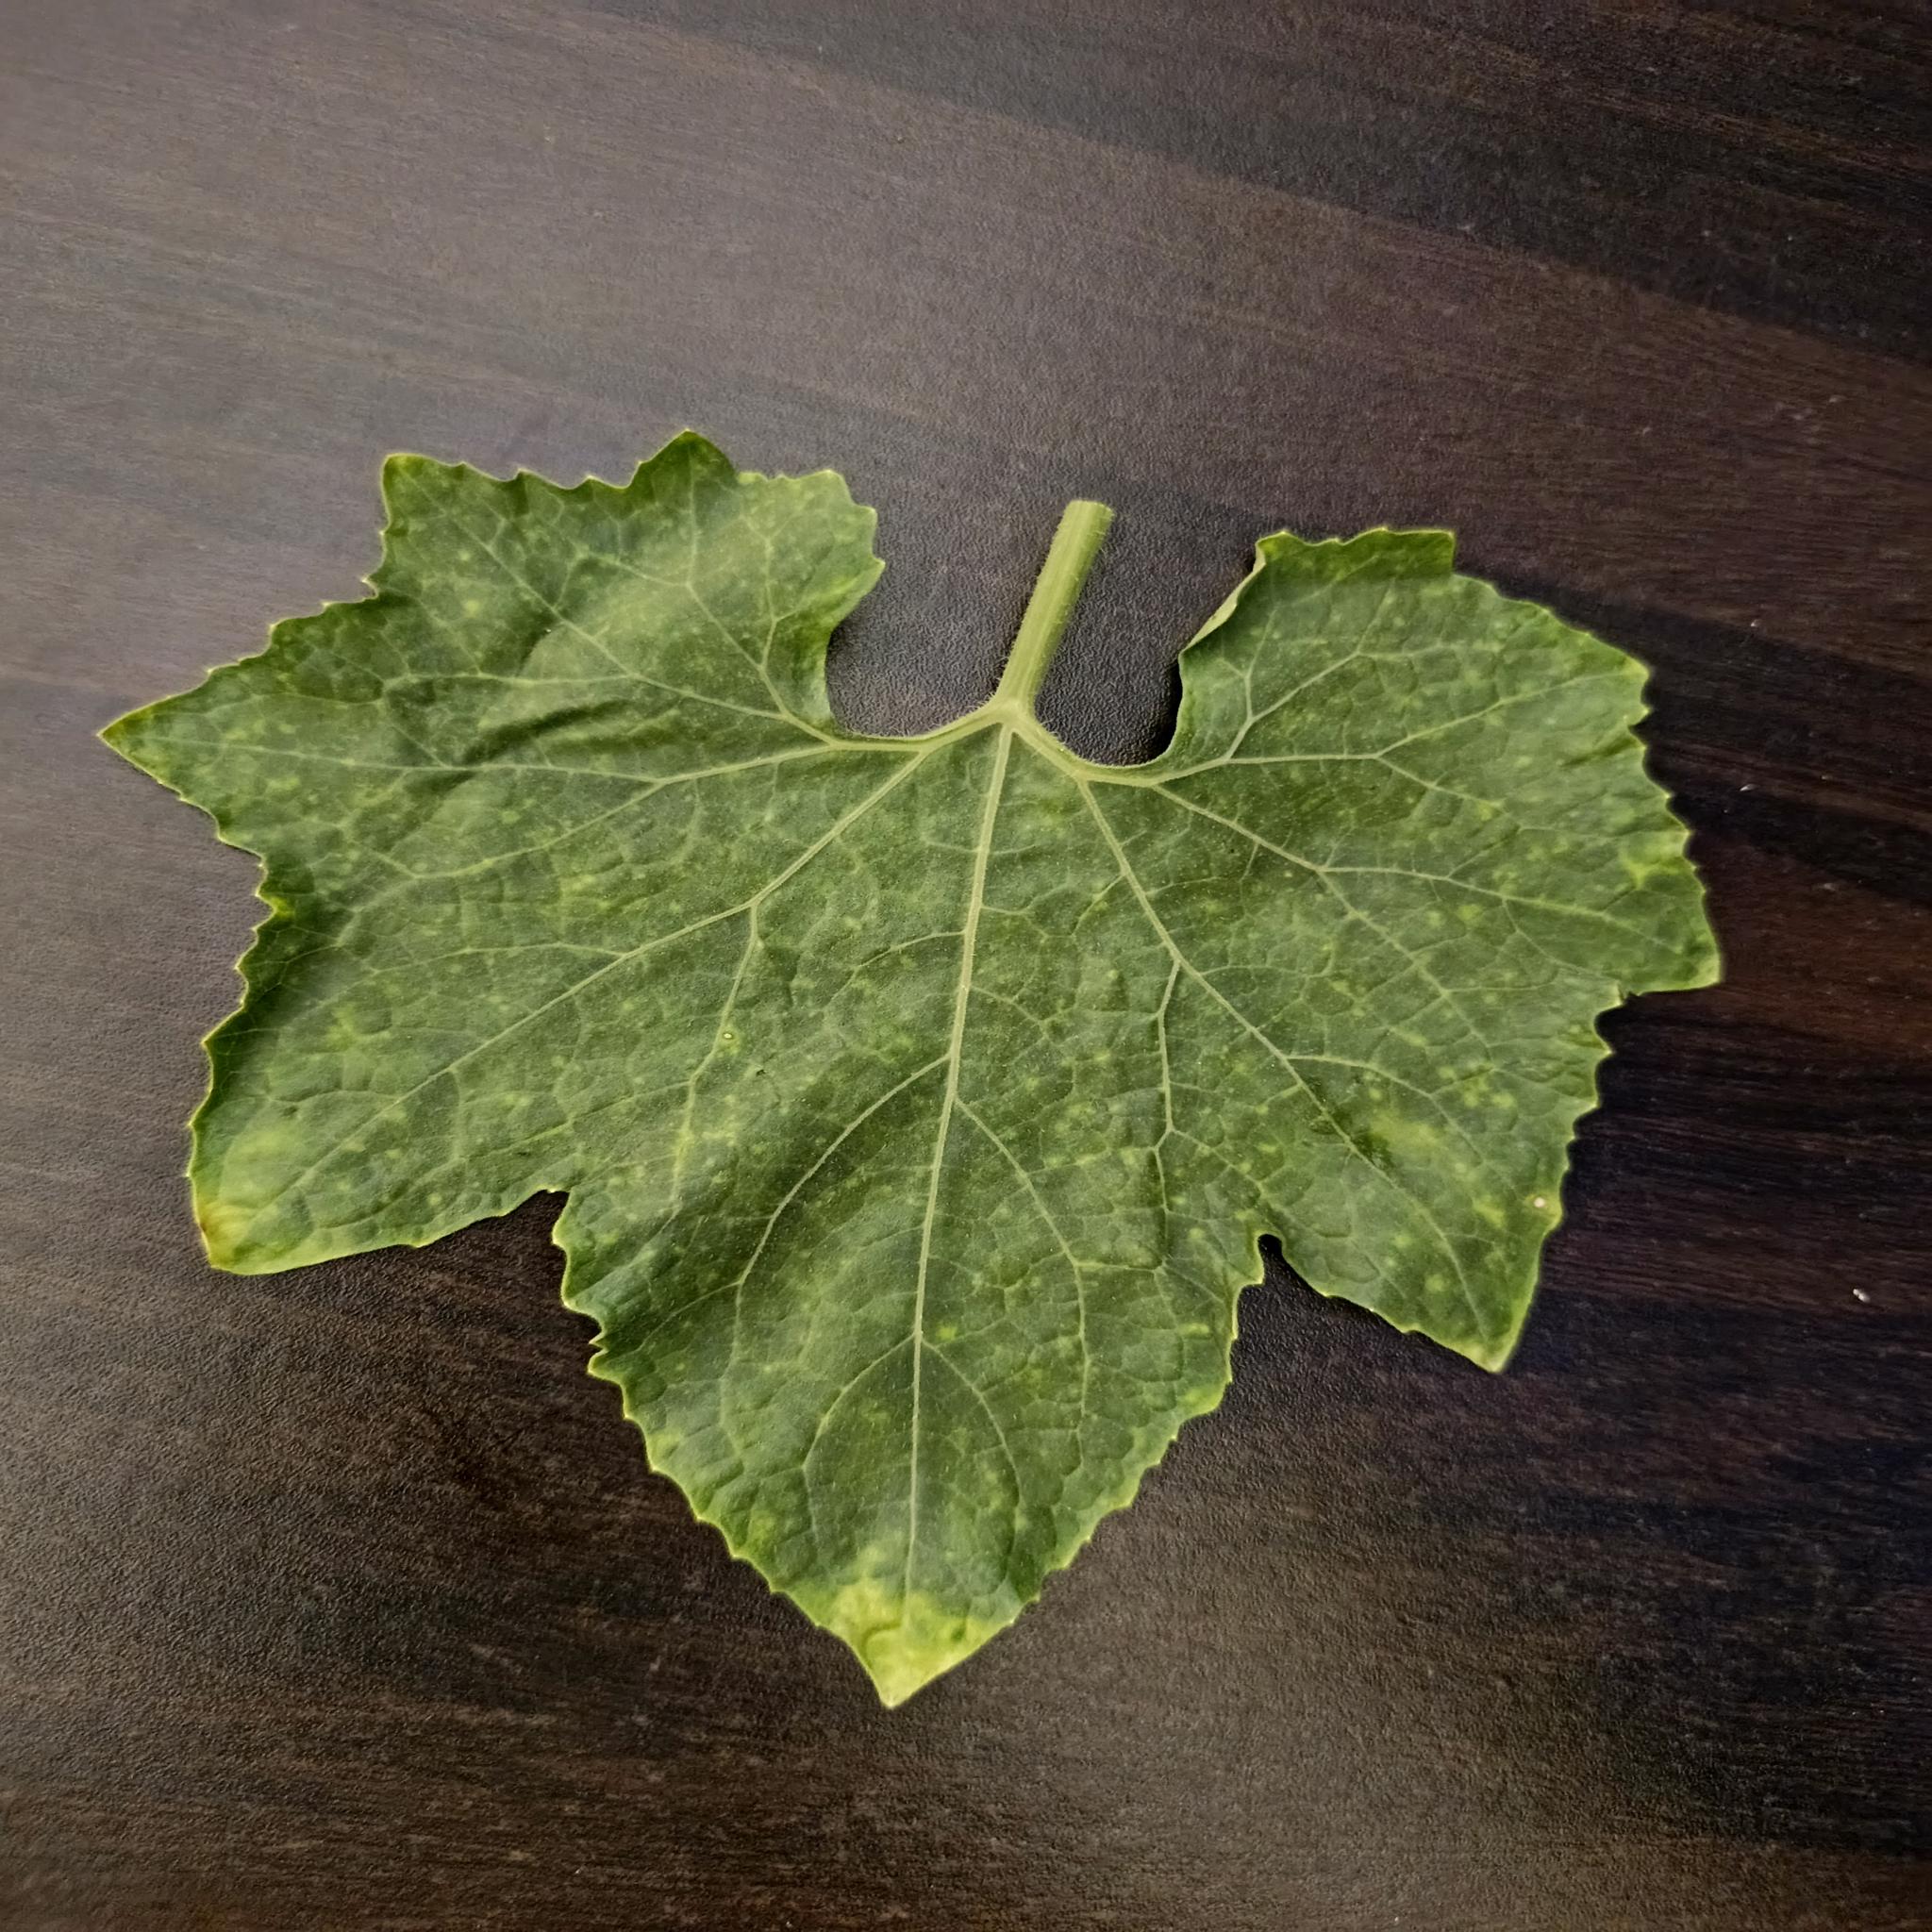
Label: Downy mildew